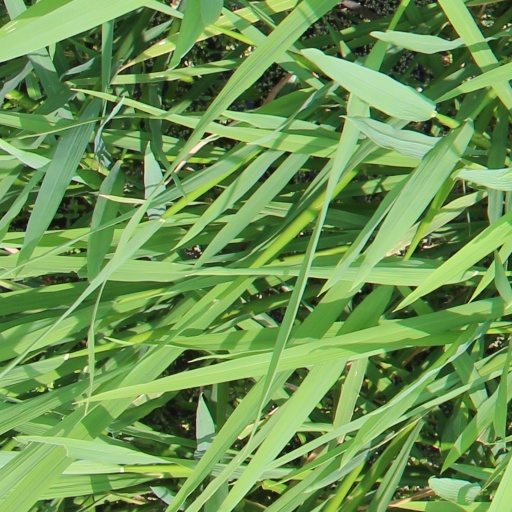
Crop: rice